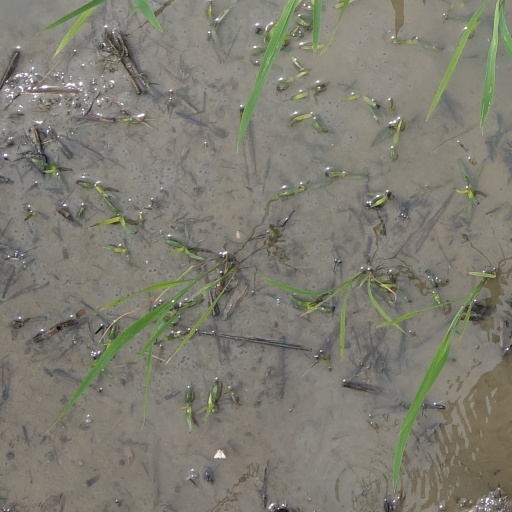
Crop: rice